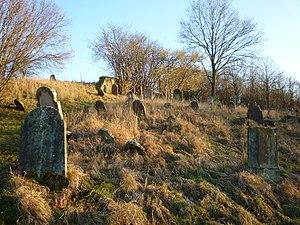
Cimetière juif d'Ettendorf